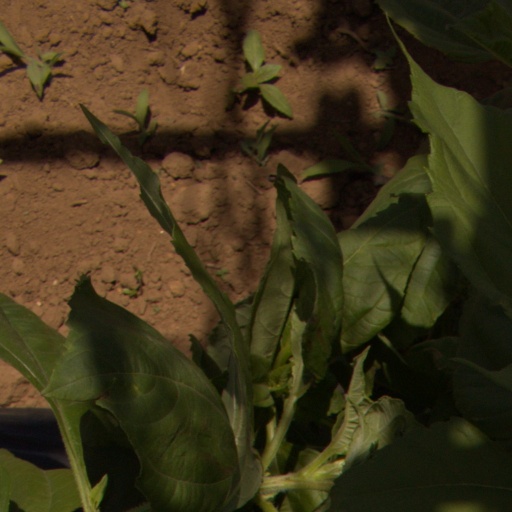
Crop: Jerusalem artichoke